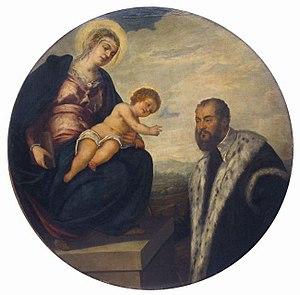
Le Musée national est un musée de Belgrade, la capitale de la Serbie. Il a été créé en 1844. Il est situé sur la Place de la République, dans la municipalité urbaine de Stari grad. Les collections du musée comportent plus de 400 000 objets et œuvres référencés et notamment une importante collection de peintures. Le bâtiment actuel du musée a été construit en 1903 et il est aujourd'hui inscrit sur la liste des monuments culturels de grande importance de la République de Serbie et sur la liste des biens culturels de la Ville de Belgrade.